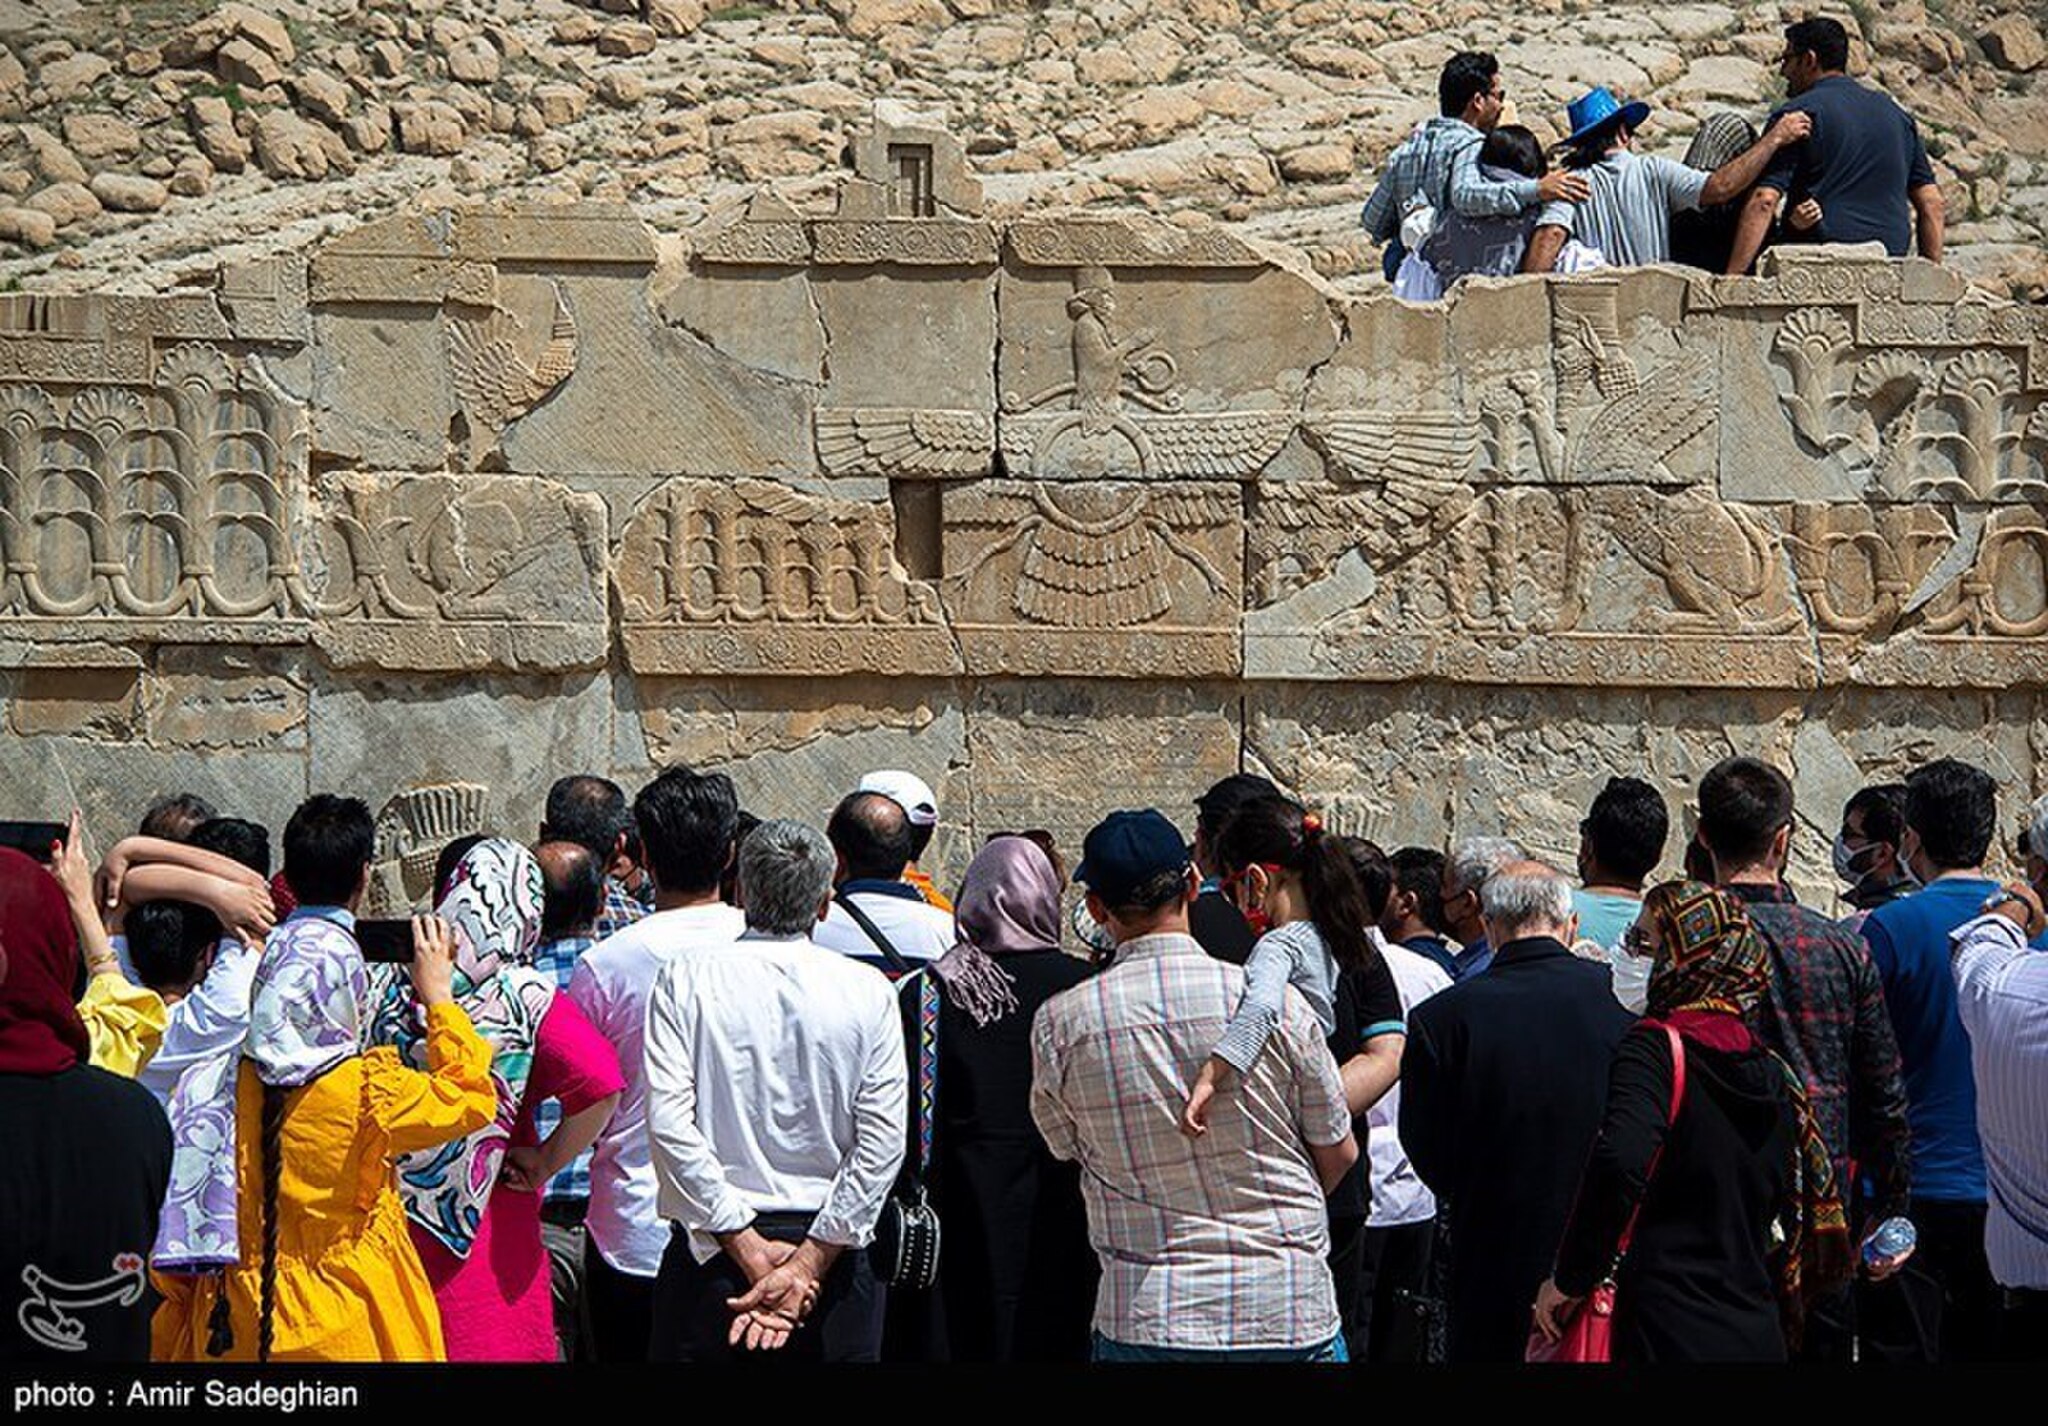
Title: Persepolis2022-03-25 12
Description: 2022 in Persepolis
Date: 2022-03-25
Categories: License review needed, Tasnimnews review needed, 2022 in Persepolis, Photos by Amir Sadeghian for Tasnim News Agency, Photos from Tasnim News Agency